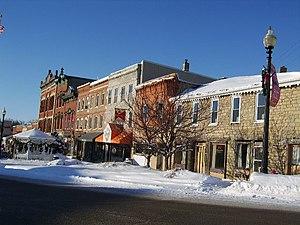
Warren est un village du comté de Jo Daviess, en Illinois, aux États-Unis. Il est incorporé le 26 août 1876. Lors du recensement de 2010, le village comptait une population de 1 428 habitants. Il a été baptisé en la mémoire de Warren Burnett, le premier enfant blanc né à cet endroit.